Vermilion flycatcher

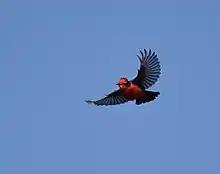

The vermilion flycatcher is a small bird, measuring from tip to tail, around from wingtip to body, with a mass between . Wingspan ranges from . It is strongly dimorphic. Males are bright red, with contrasting dark brown plumage. Females are drab and have a peach-colored belly with a dark gray upperside. The reddish color varies but can be vermilion, scarlet, or orangish. In males, the crown, chest, and underparts are red. The lores (region in front of the eyes), nape, ear coverts, wings, upperparts, and tail are all brown to blackish brown. The female has a grayish crown, as well as grayish ear coverts, wings, and tail. The flight feathers and wing coverts are slightly paler gray, which create a barring effect. The supercilium (eyebrow) is whiter. The underparts start white but become light red moving downward. Juveniles of both sexes look similar to adult females; juvenile males have much brighter red underparts, whereas juvenile females have yellowish underparts. Plumage appears constant throughout the year for both adult sexes and for juveniles. They have a slight crest, which can be raised when needed. Males are not easily mistaken for other species, but the drab females may be confused with the Say's phoebe.